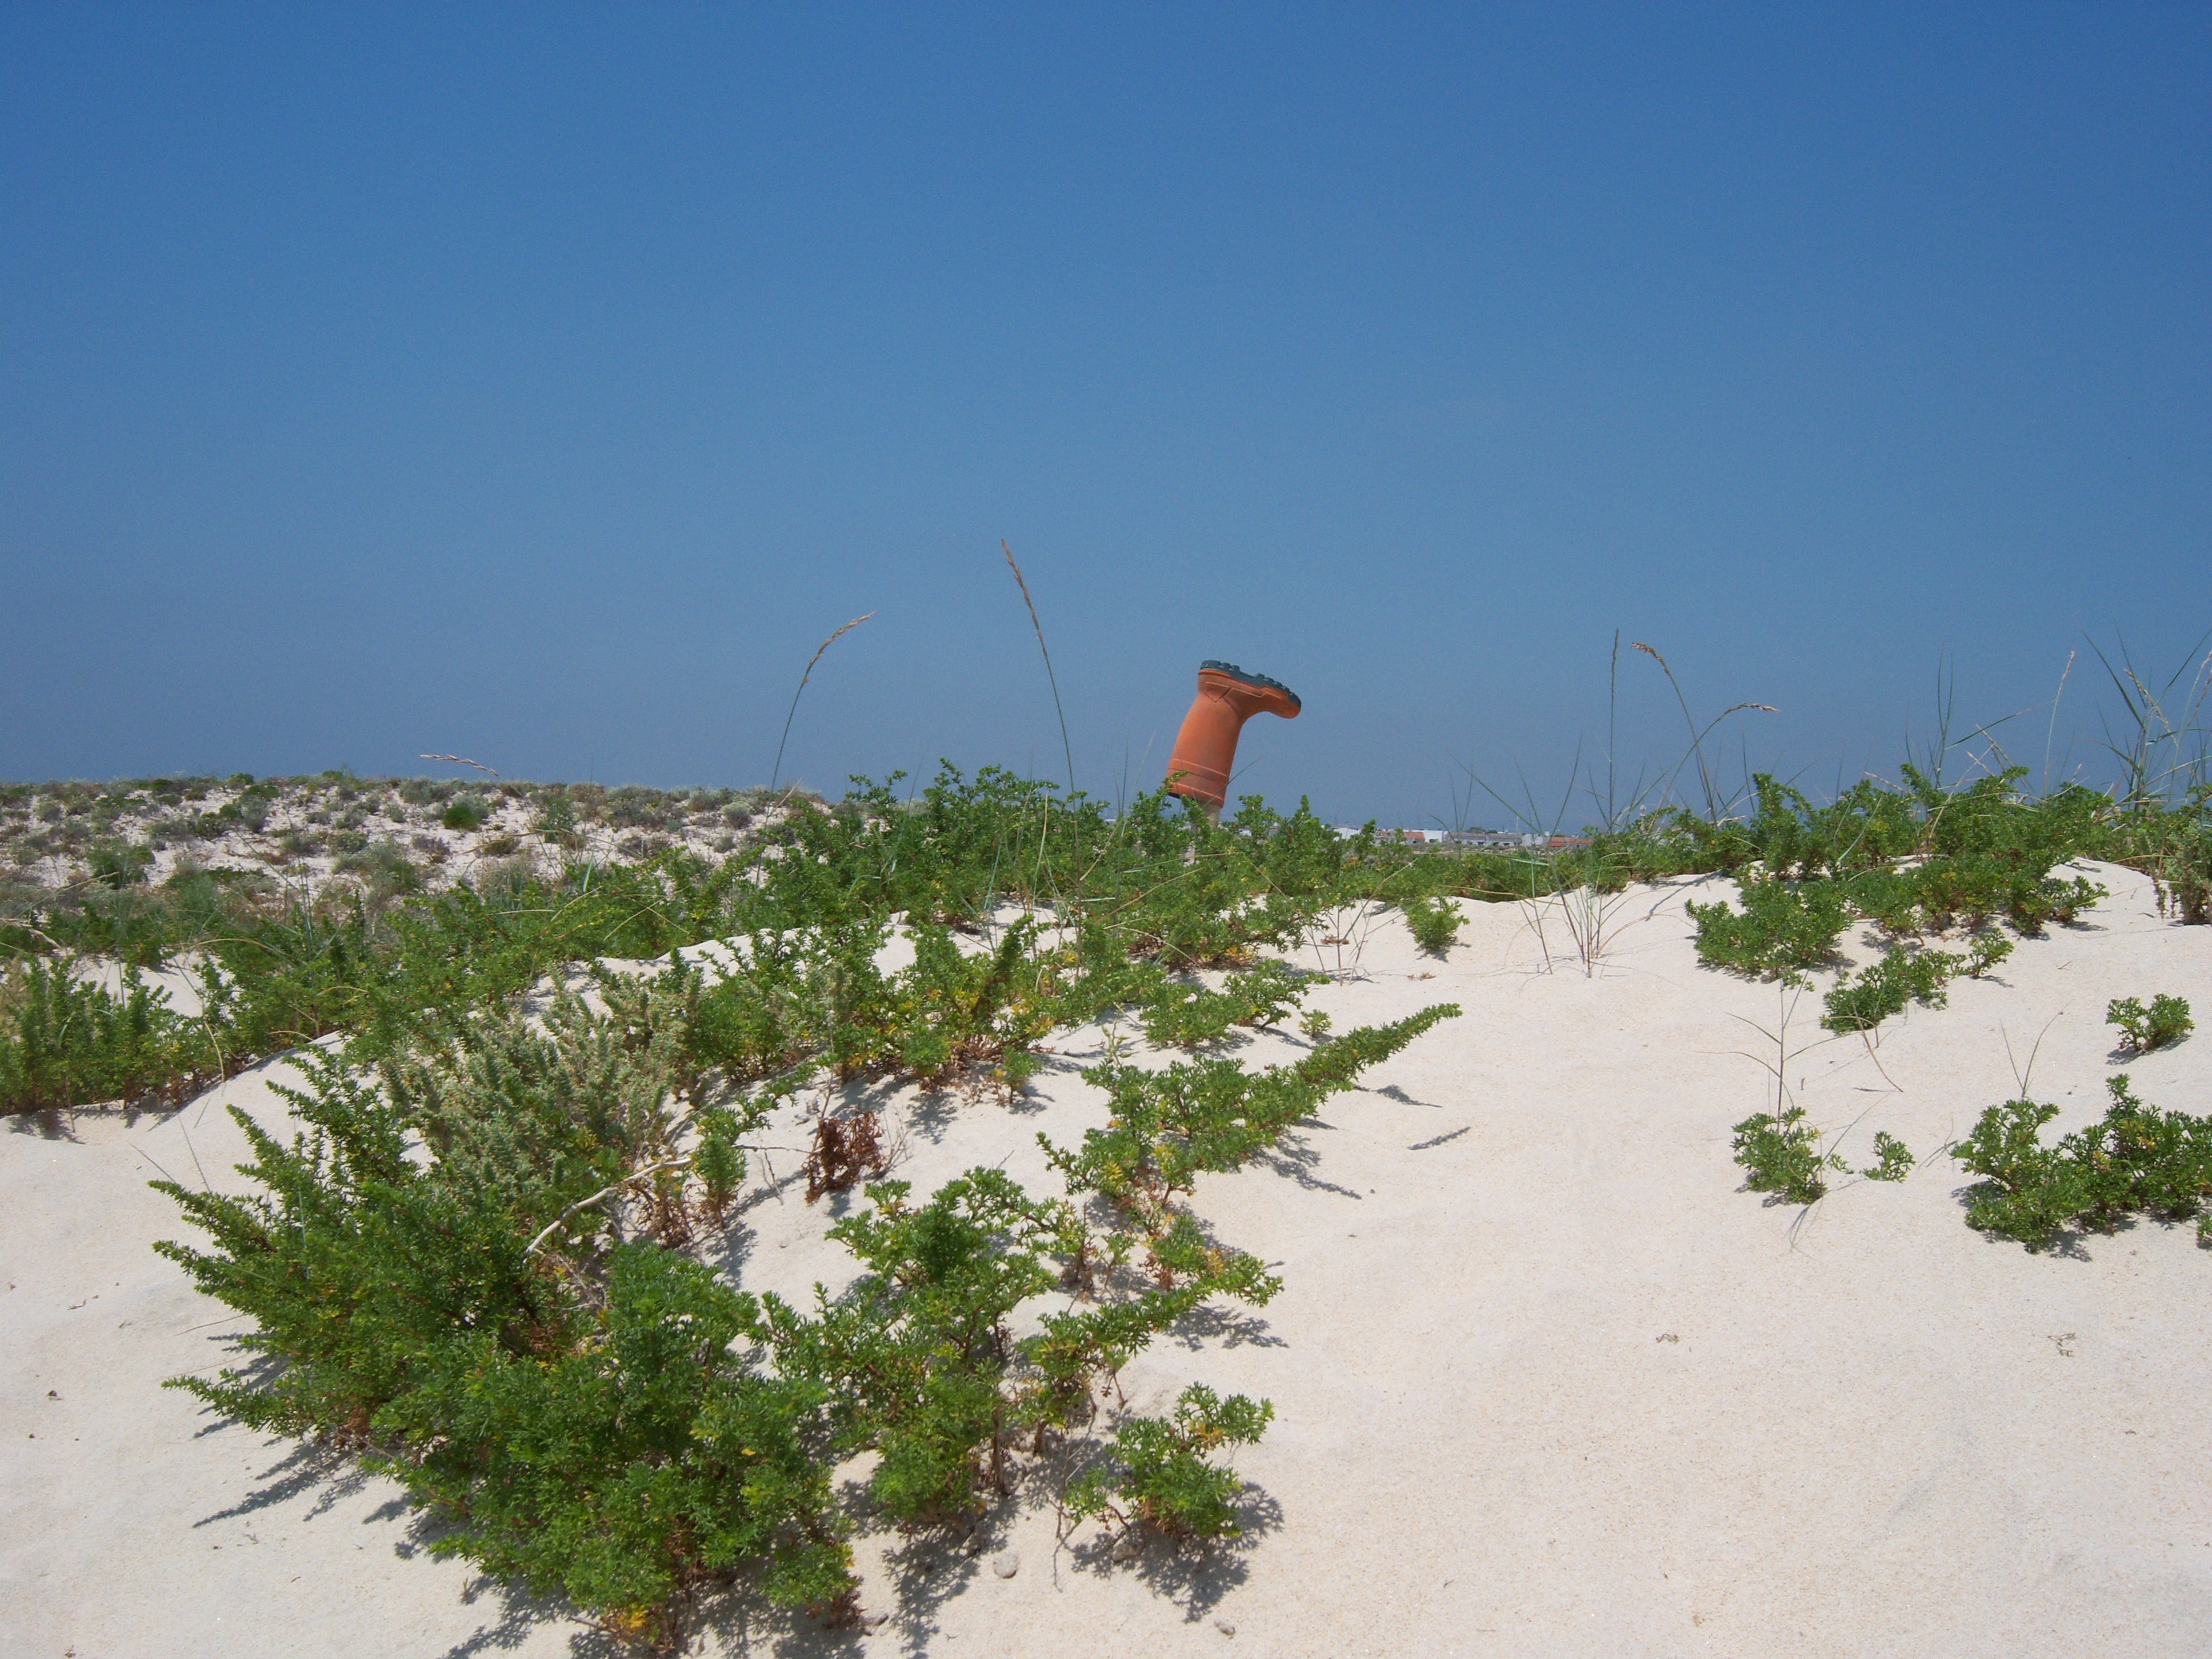
beach, landscape, sea, coast, tree, grass, sand, plant, sky, dune, shore, wind, vacation, vegetation, portugal, atlantic, ecosystem, algarve, ecoregion, shrubland, plant community